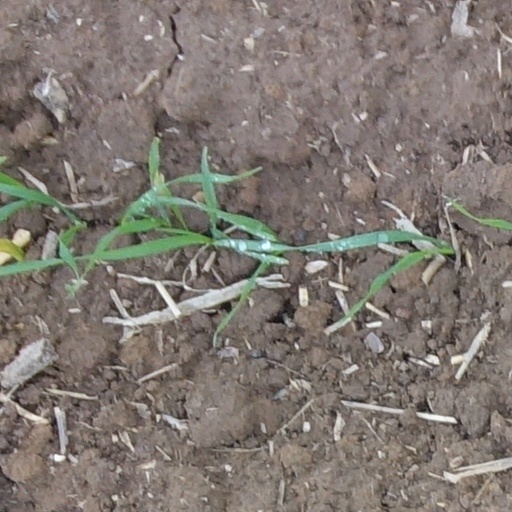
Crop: wheat